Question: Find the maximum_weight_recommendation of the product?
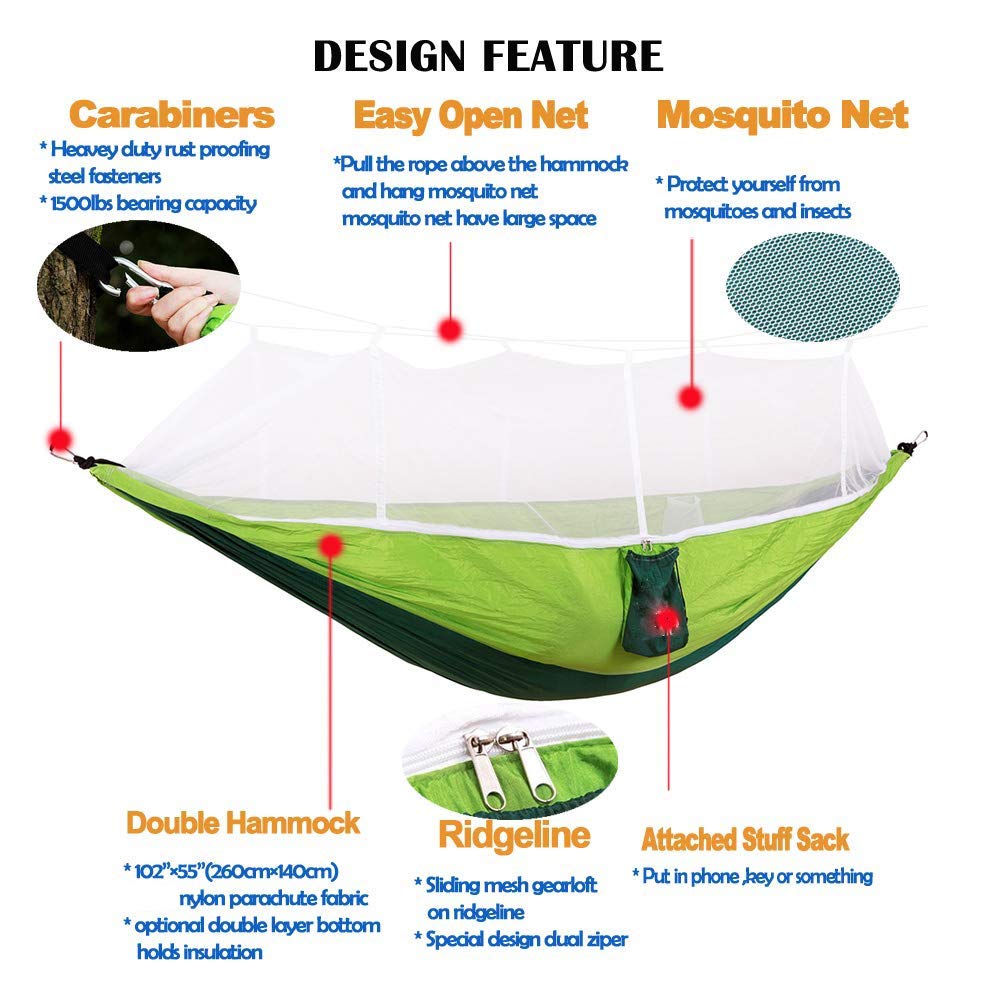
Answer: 1500 pound